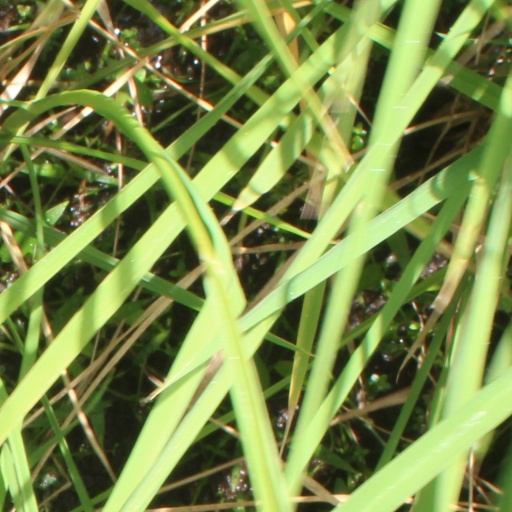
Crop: rice